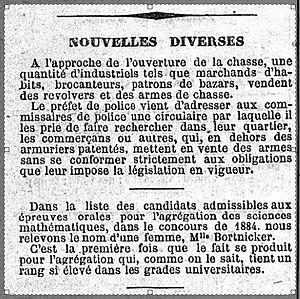
Journal des débats du 20 août 1884
Liouba Bortniker est une mathématicienne russe, naturalisée française qui est, en France, la deuxième femme licenciée en mathématiques, première femme agrégée en mathématiques, et première récipiendaire du prix Peccot.